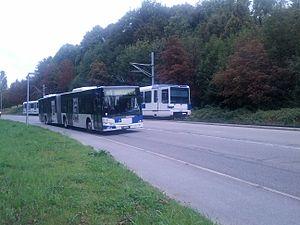
Bus TL n° 611 de remplacement du métro m1 roulant côte-à-côte avec une rame du métro M1 composé des automotrices Bem 4/6 n° 208 et 211 entre les stations UNIL-Sorge et UNIL-Mouline.
La ligne M1 du métro de Lausanne est une des deux lignes du métro de Lausanne. Cette ligne de métro léger, ouverte en 1991, relie aujourd'hui la station Lausanne-Flon à l'est, à la station Renens-Gare, à l'ouest. Avec une longueur de 7,79 kilomètres, elle constitue une voie de communication est-ouest majeure pour la ville, bien qu'étant la moins fréquentée des deux lignes du réseau avec 13,896 millions de voyageurs en 2018, elle dessert le campus de Dorigny où se situent l'UNIL et l'EPFL.
Chavannes-près-Renens est une commune suisse du canton de Vaud. Située dans le district de l'Ouest lausannois, elle appartient également à l'agglomération lausannoise.